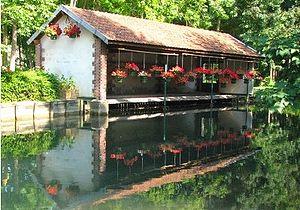
lavoir de maillot
La Vanne est une rivière française des deux départements de l'Aube et de l'Yonne dans les deux nouvelles régions de Bourgogne-Franche-Comté et du Grand-Est. C'est un affluent de rive droite de l'Yonne, donc un sous-affluent de la Seine.
Maillot est une commune française, appartenant à la Communauté d'Agglomération du Grand Sénonais ainsi qu'au canton de Sens-Sud-Est et à l'arrondissement de Sens, située dans le département de l'Yonne et la région Bourgogne.